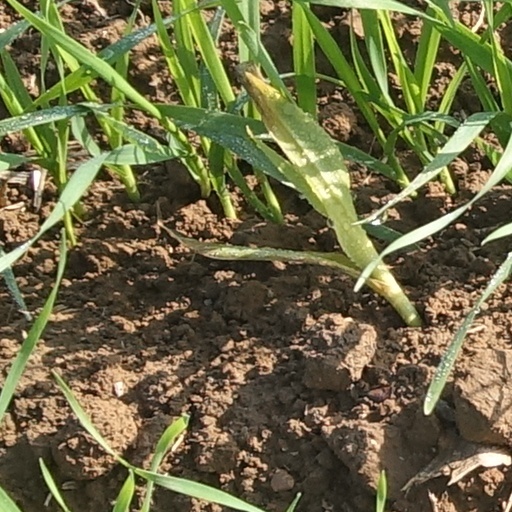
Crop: wheat